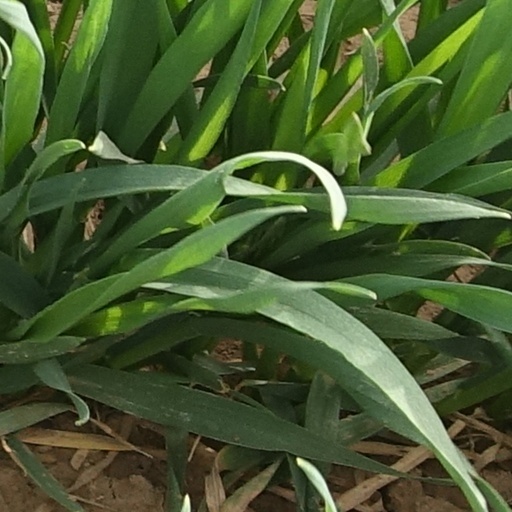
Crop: wheat